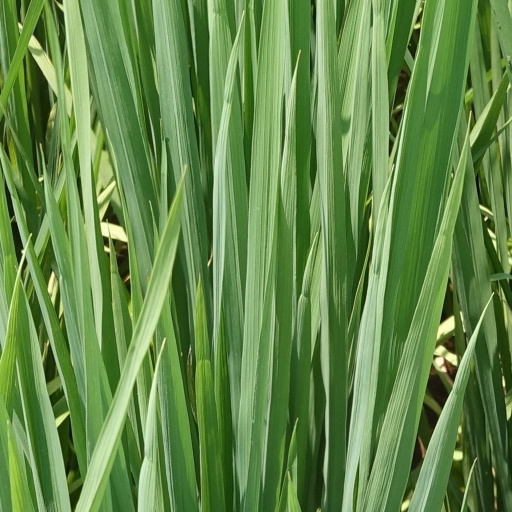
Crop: rice